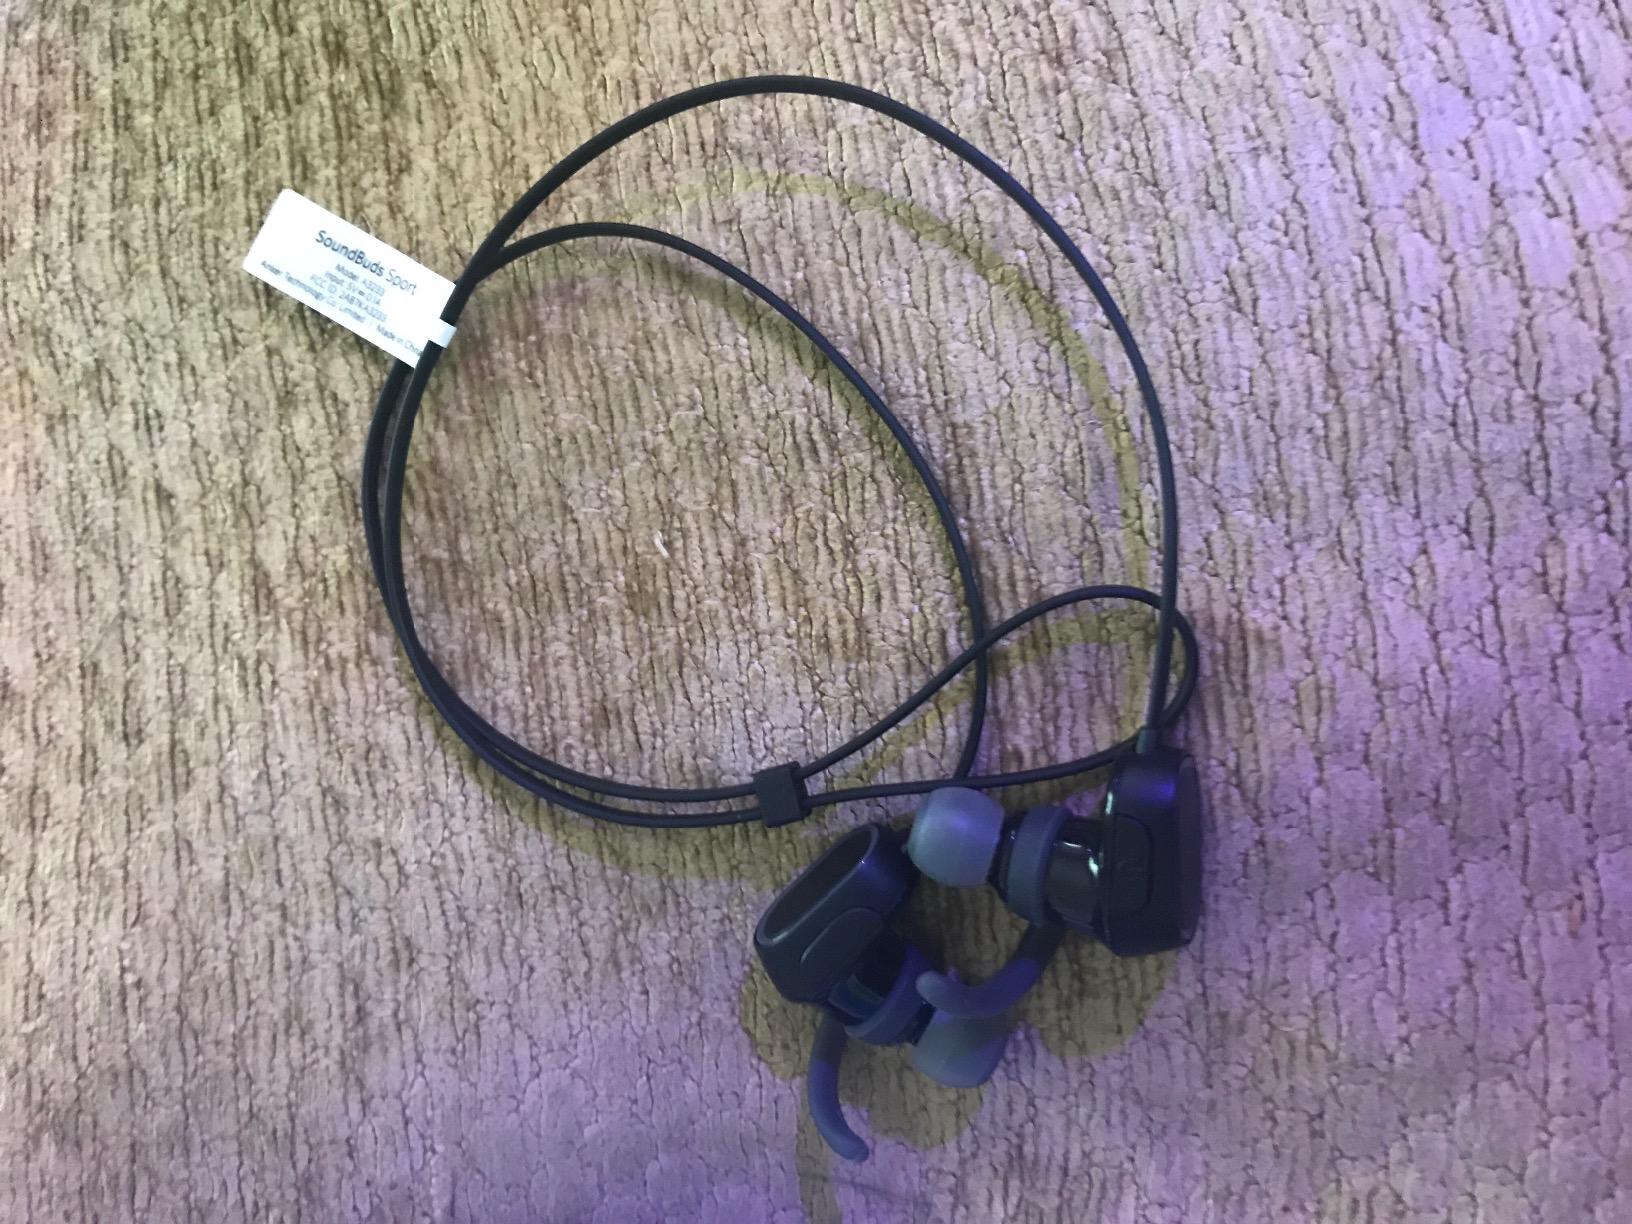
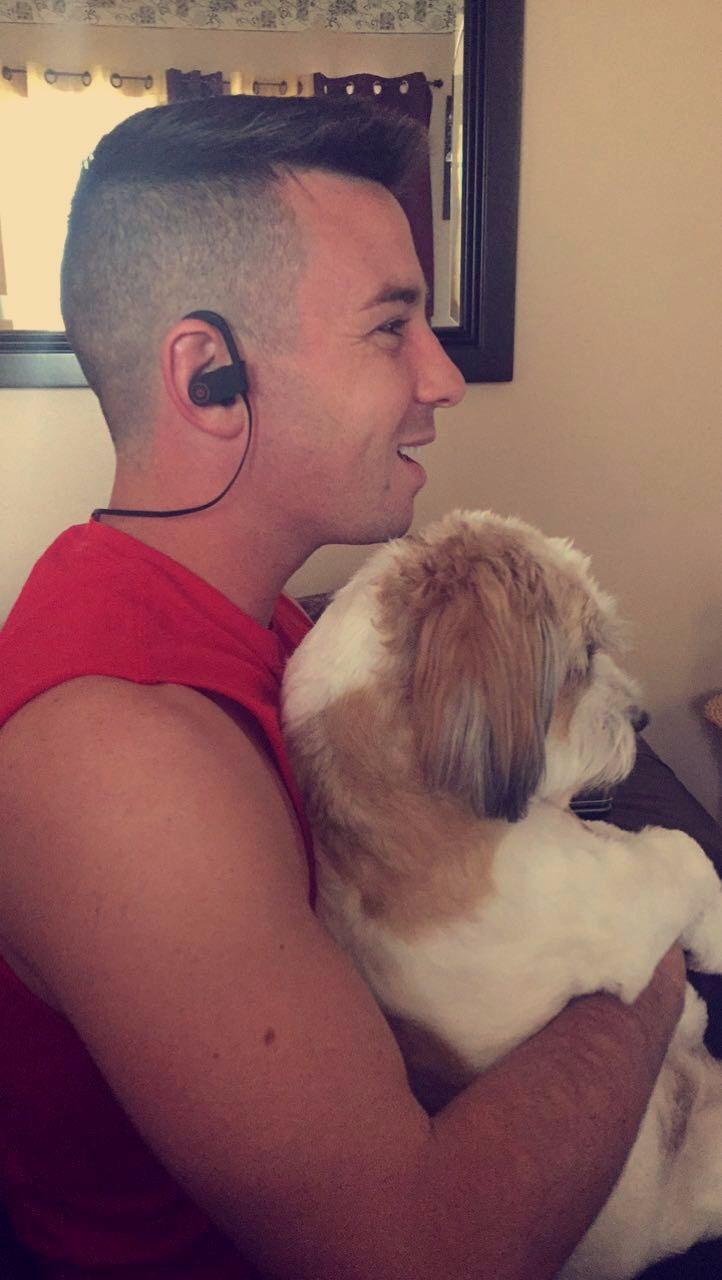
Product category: headphones
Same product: no